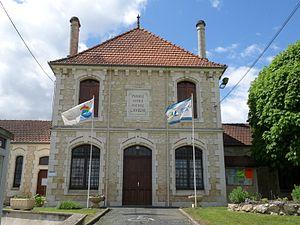
Mairie de La Barde, Charente-Maritime, France
La Barde est une commune du Sud-Ouest de la France située dans le département de la Charente-Maritime, en région Nouvelle-Aquitaine.